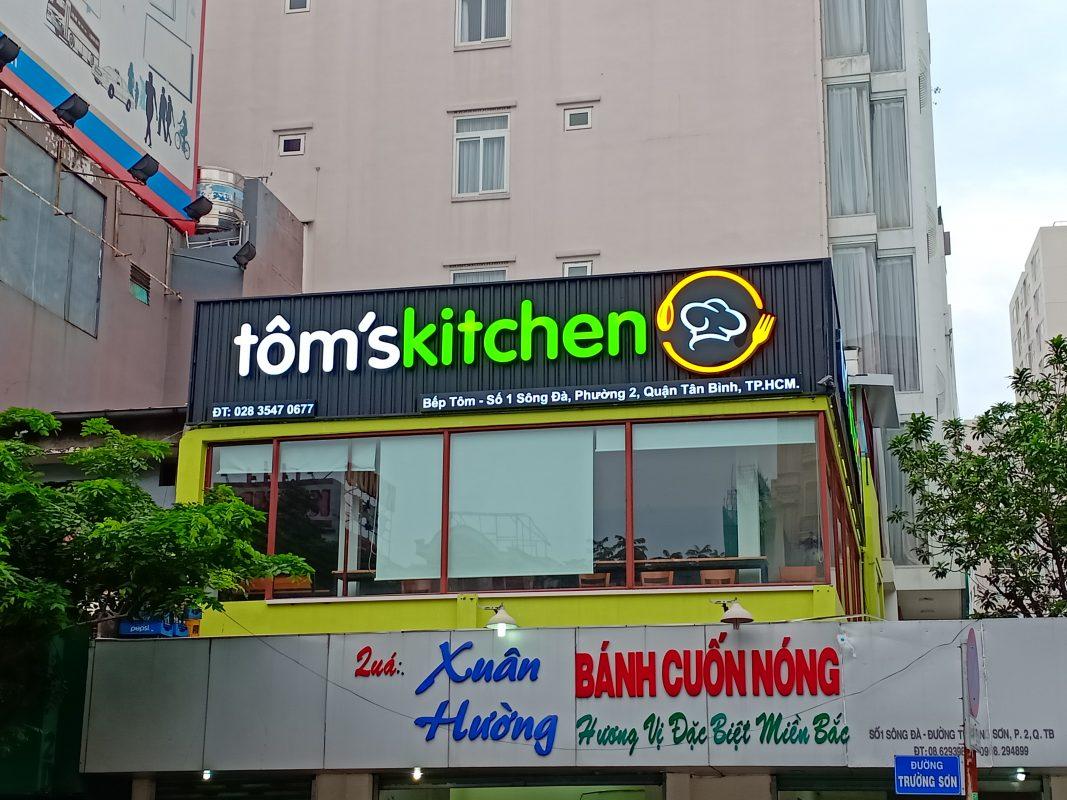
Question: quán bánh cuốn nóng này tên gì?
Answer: quán xuân hường